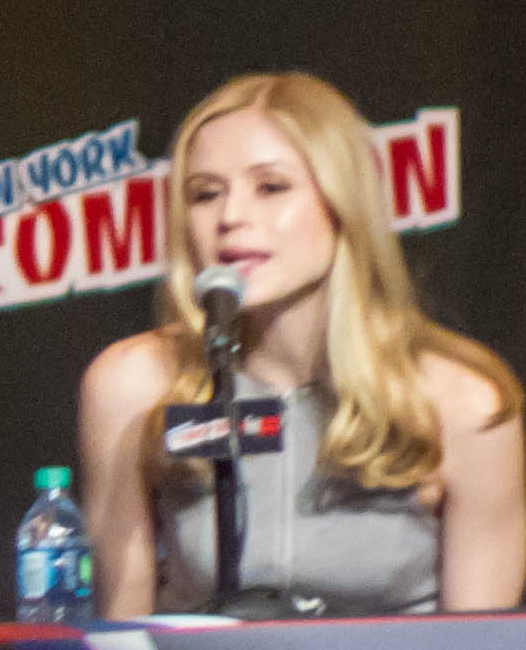
เอริน มอรีอาร์ตี

| image = Jessica Jones 2015 NYCC panel 3 (cropped).jpg
| name = เอริน มอรีอาร์ตี
| caption = เอริน มอรีอาร์ตีในงานนิวยอร์กคอมิกคอน พ.ศ. 2558
| birth_name = เอริน อีแลร์ มอรีอาร์ตี
| birth_place = นครนิวยอร์ก สหรัฐ
| occupation = นักแสดง
| years_active = 2553–ปัจจุบัน
เอริน อีแลร์ มอรีอาร์ตี (; เกิด 24 มิถุนายน พ.ศ. 2537) เป็นนักแสดงหญิงชาวอเมริกัน เธอมีชื่อเสียงจากการรับบทList of The Boys characters#Starlight|แอนนี แจนยูเอรี/สตาร์ไลต์ ในละครชุดช่องAmazon Prime Video|แอมะซอนไพรม์วิดีโอเรื่อง "The Boys (2019 TV series)|เดอะบอยส์" (2552–ปัจจุบัน) ซึ่งสร้างจากหนังสือการ์ตูนThe Boys (comics)|ในชื่อเดียวกัน ก่อนหน้าเดอะบอยส์เธอมีบทบาทที่โดดเด่นในเรื่อง "Jessica Jones (TV series)|เจสสิกา โจนส์" (2558) ของเน็ตฟลิกซ์, "True Detective|เดอะดิเท็กทิฟ" (2557) ของเอชบีโอ และ "Red Widow|เร็ดวิโดว์" (2556) ของช่องเอบีซี นอกวงการโทรทัศน์เธอได้แสดงในภาพยนตร์อิสระที่ได้รับรางวัลเรื่อง "The Kings of Summer|ทิ้งโลกเดิม เติมโลกใหม่" และ Captain Fantastic (film)|"ครอบครัวปราชญ์พันธุ์พิลึก" รวมถึงเรื่องอื่น ๆ
== อ้างอิง ==
หมวดหมู่:นักแสดงอเมริกัน
หมวดหมู่:บุคคลที่เกิดในปี พ.ศ. 2537
หมวดหมู่:จักรวาลภาพยนตร์มาร์เวล